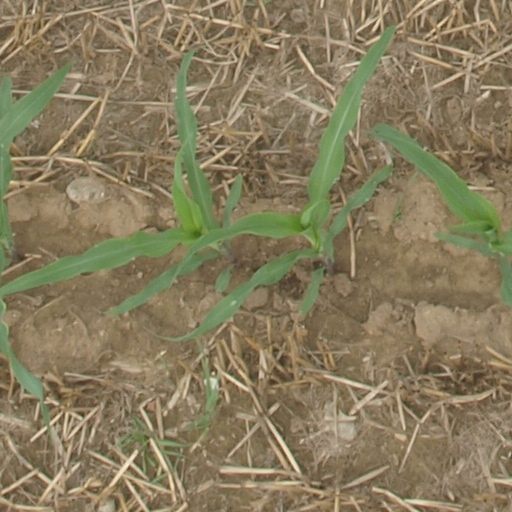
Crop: maize; corn